Cordon, Isabela

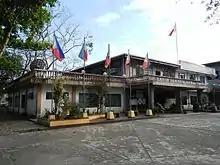
Town Hall facade

As a municipality in the province of Isabela, government officials at the provincial and municipal levels are voted by the town. The provincial government has political jurisdiction over most local transactions of the municipal government.